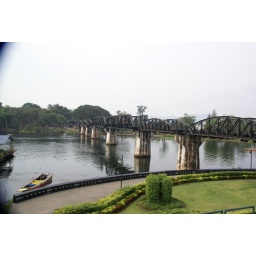
bridge over the river kwae